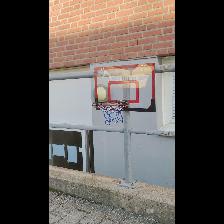
Label: NonHuman